J.H.C. Petersen's Sons' Store

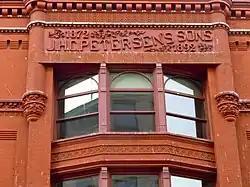
Facade detail over the main entry.

J.H.C. Petersen was an immigrant from Schleswig in present-day Germany where he was educated until he was 16. After settling in Scott County, Iowa he worked in farming and at a match-factory. He and his three sons Max, Henry, and William opened a dry goods store in 1872. By 1875 they were handling both wholesale and retail lines of merchandise from Chicago. Branch stores were opened in Clinton, Iowa and Geneseo, Illinois in the 1880s. The J.H.C. Petersen's Sons' Store was built in Downtown Davenport in 1892. The structure was designed by Frederick G. Clausen, a German immigrant who moved to Davenport. It followed the latest marketing principles of the day with specialized departments under one roof. The three sons took over the store's operations at this time. During this same time period, several competitors established operations in the city. J.H.C. died in 1910 and Max and Henry died in 1915. The following year William sold the store to one of their competitors, Harned and Von Maur Co. In 1928 the J.H.C. Petersen's Sons' store was consolidated into the Petersen-Harned-Von Maur Store and it ceased independent operations. The Redstone Building, however, would continue to house the flagship store well into the 20th century, keeping the Petersen name until 1989. The name of the department store chain, which expanded in several Midwest states, was simplified to Von Maur.